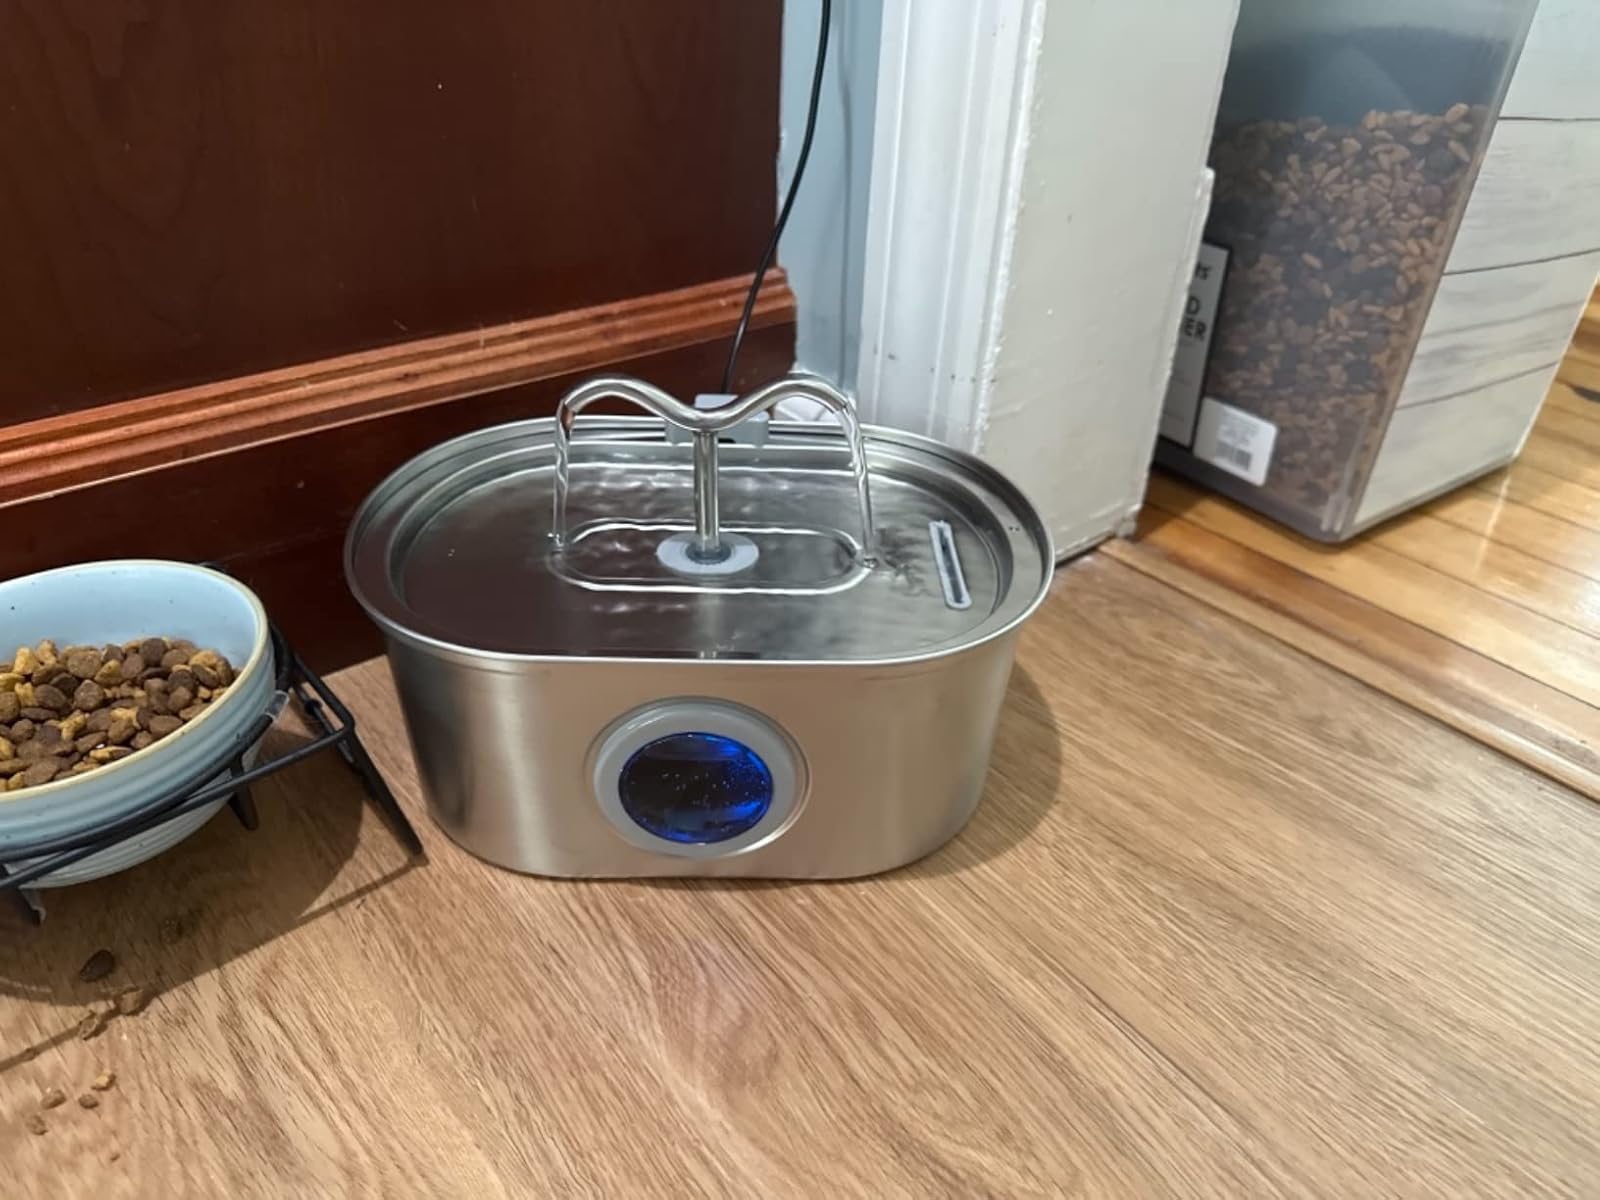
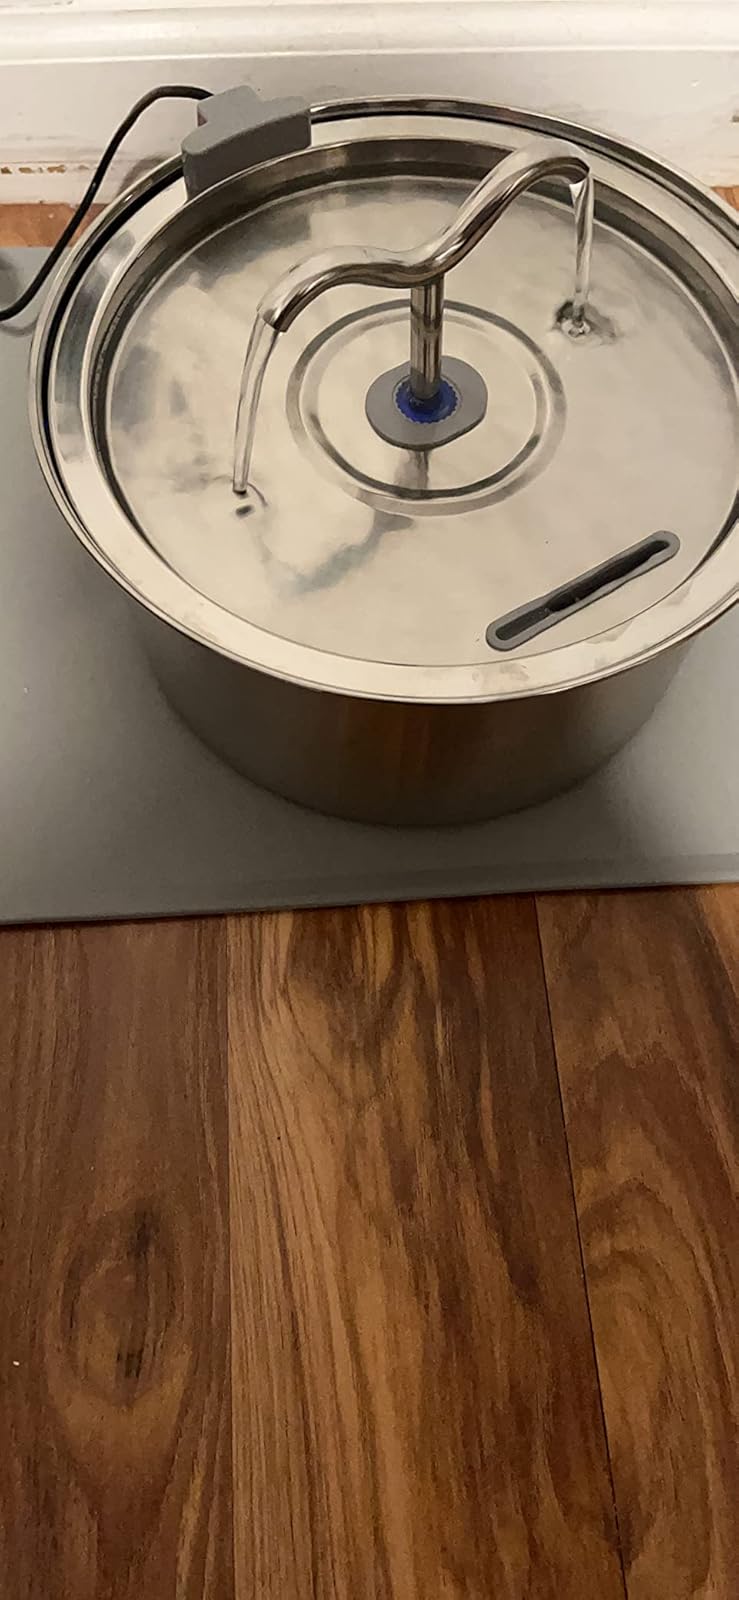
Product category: items_bowl
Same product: no